Kpalimé

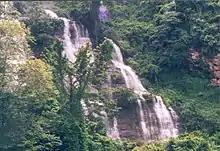
Waterfall near Kpalimé

Kpalimé is a tourist destination for its natural environment and tropical climate. It is a centre for exploring nearby Mount Agou, the highest point in Togo, and Mount Kloto, from which there are distant views of Lake Volta on a clear day.